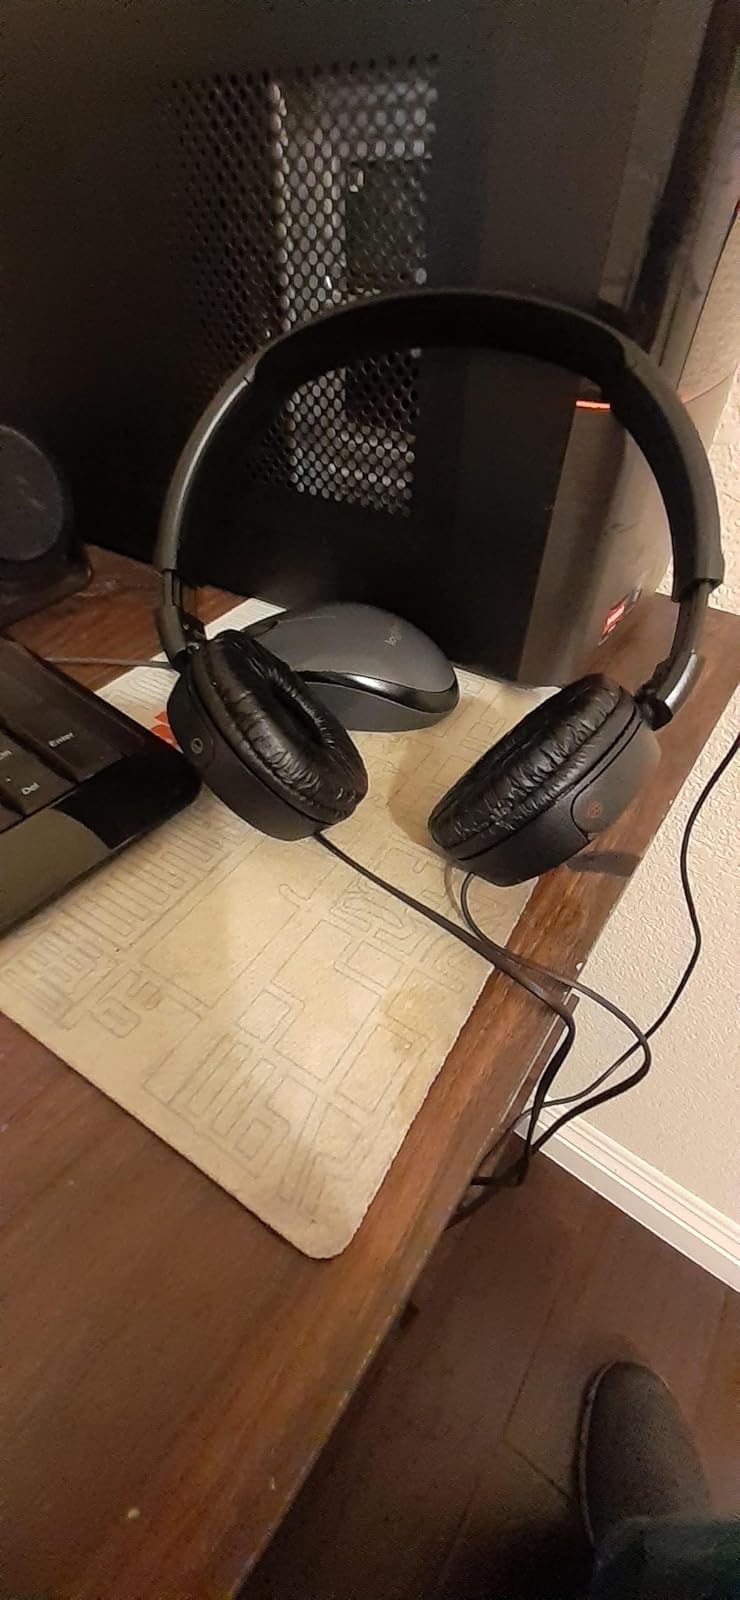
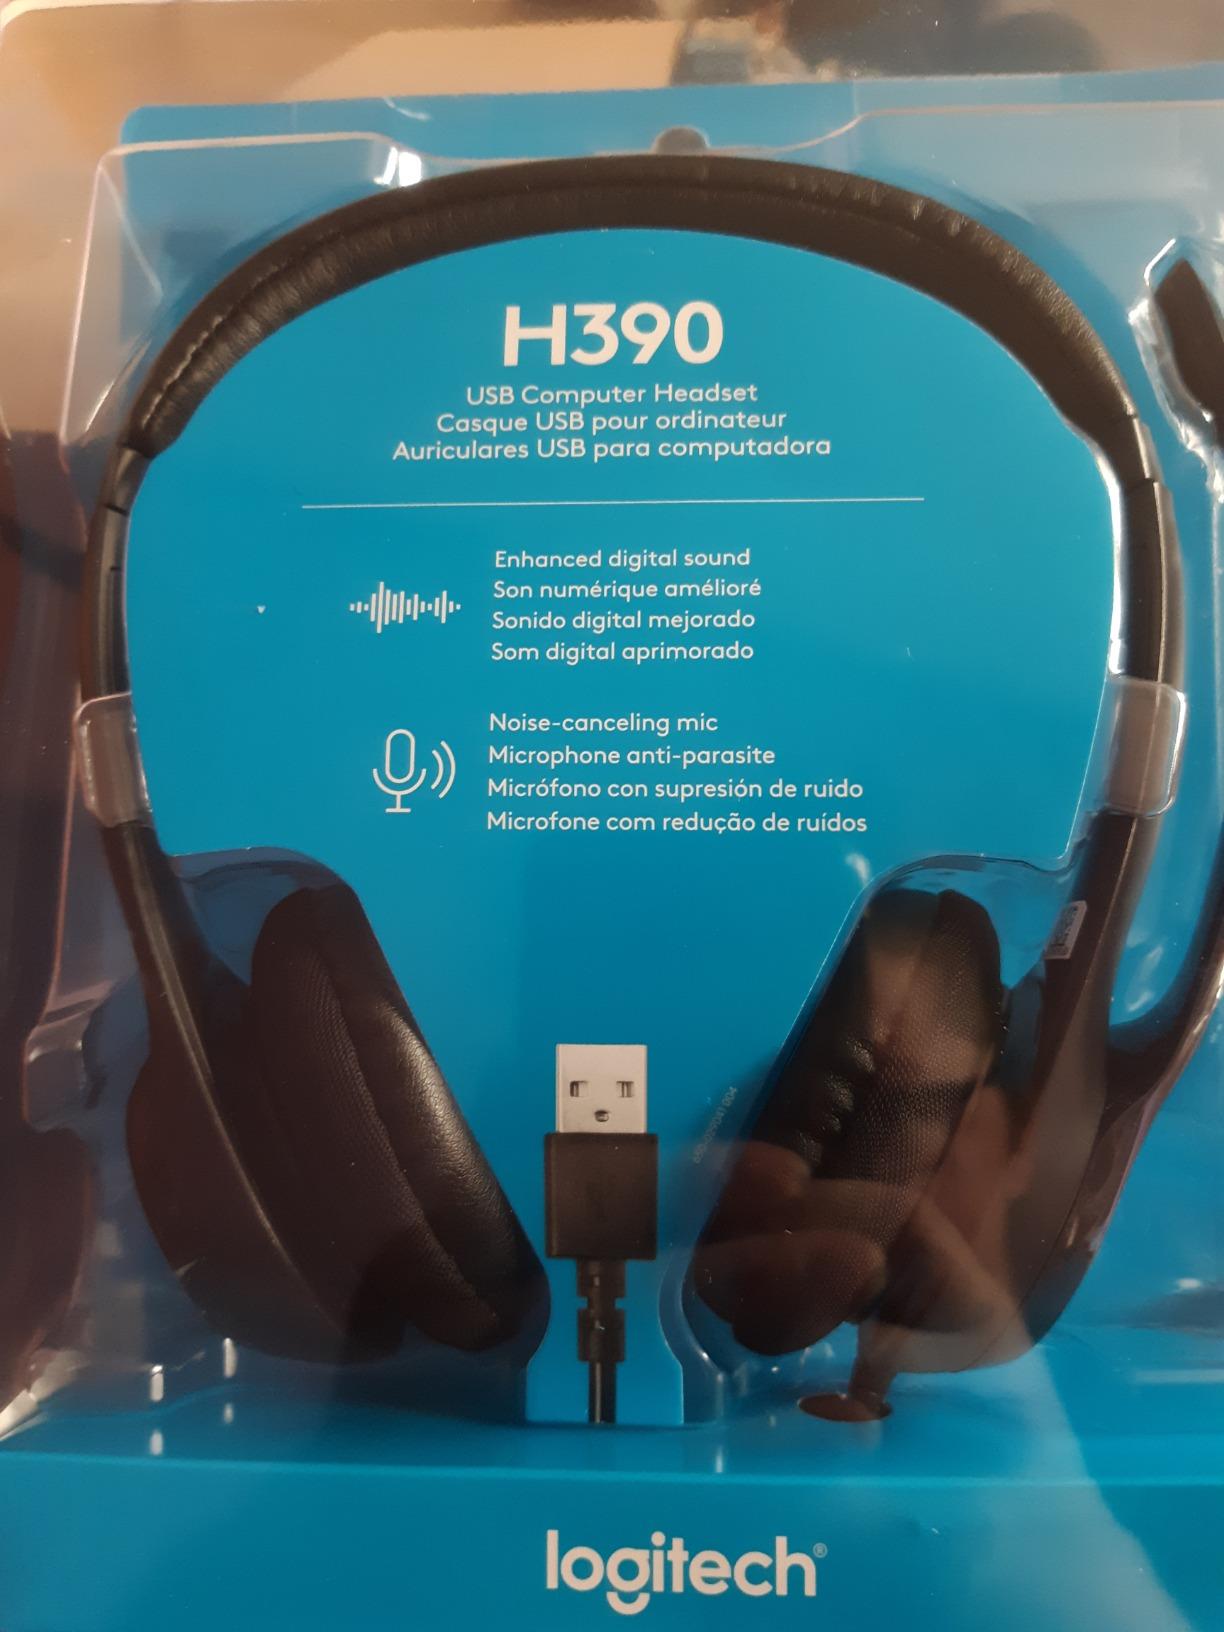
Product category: headphones
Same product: no